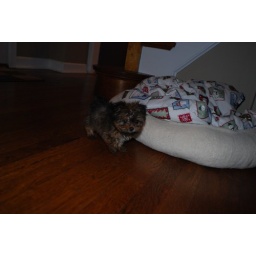
Fiona dwarfed by a miniature dog bed